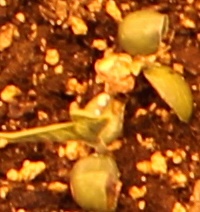
Label: Soybean